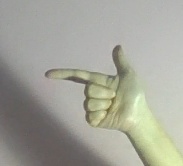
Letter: yaa